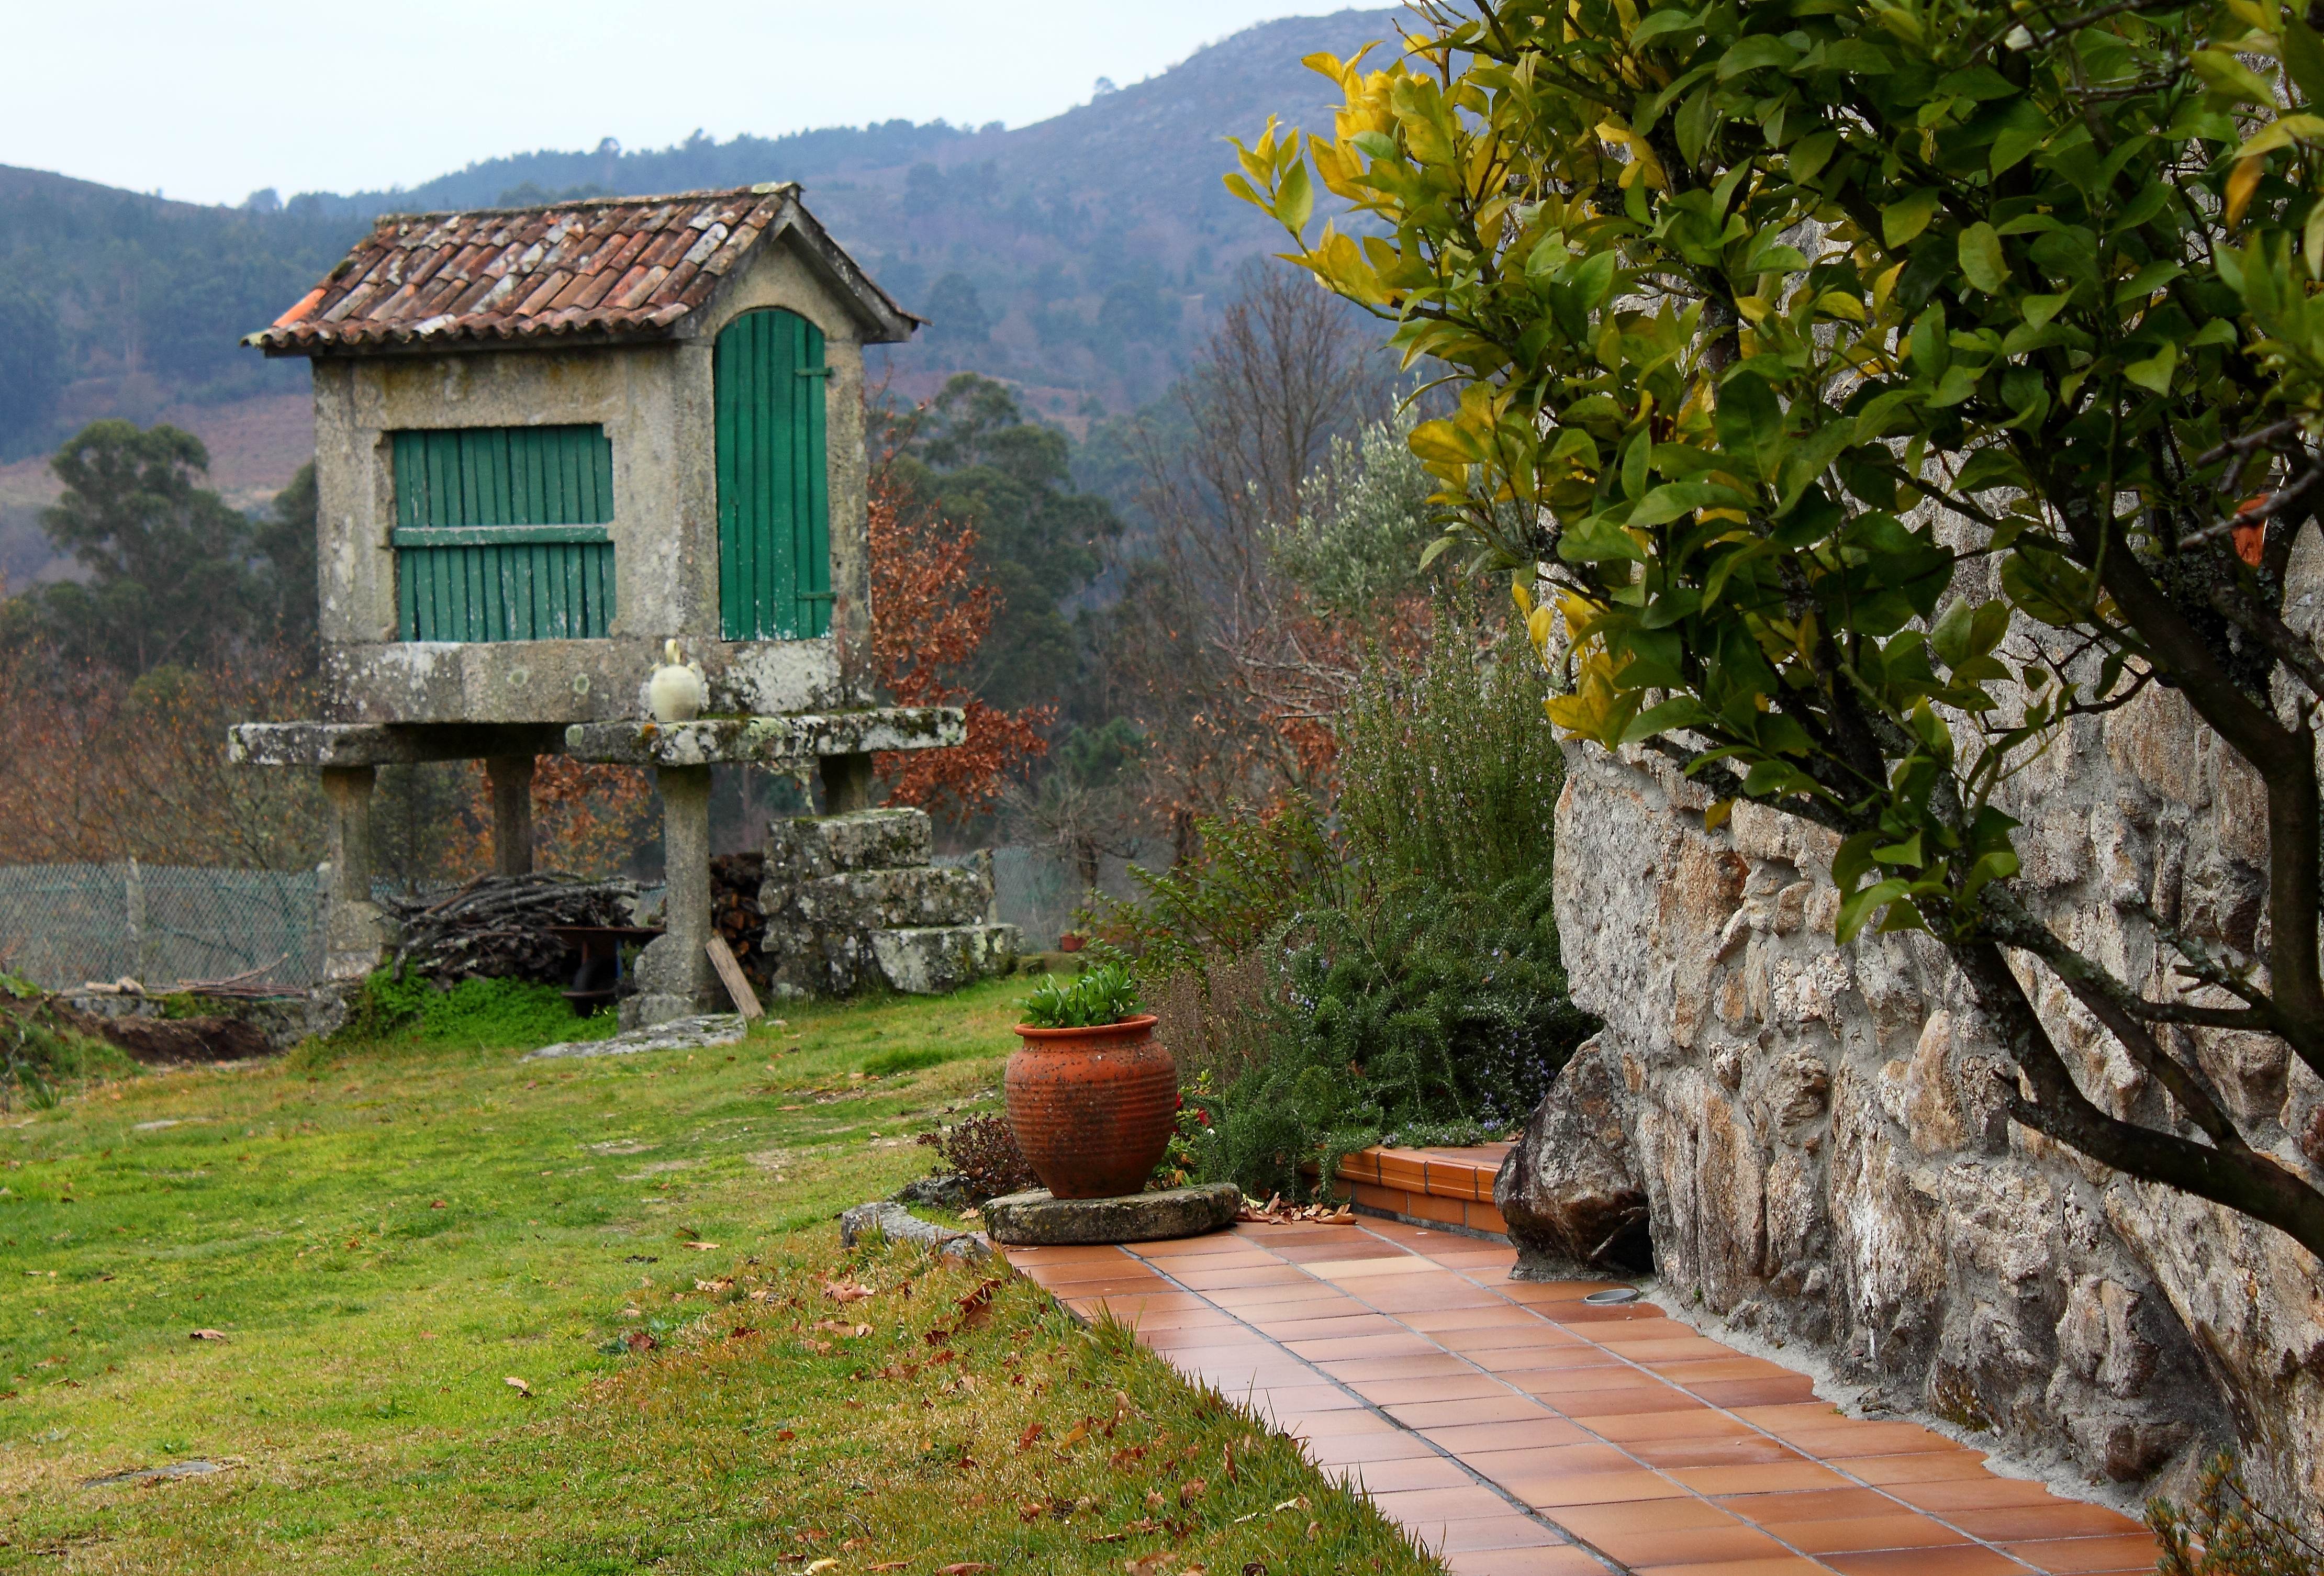
house, flower, home, wall, hut, village, cottage, backyard, property, garden, spain, espaa, galicia, pontevedra, estate, yard, bolinas, ggl1, gaby1, pontevedragaliciaespaa, hrreos, canoneoss550d, rural area, outdoor structure